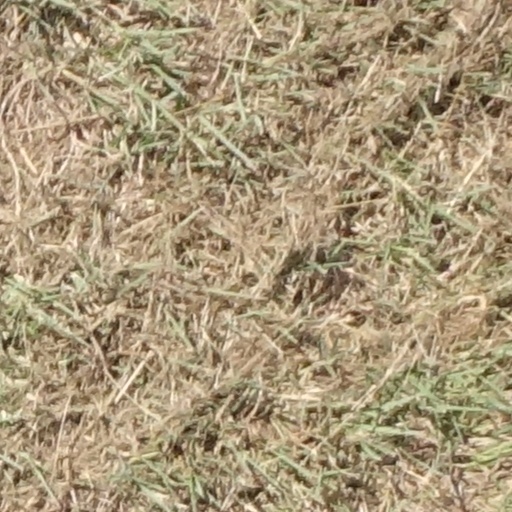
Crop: sorghum